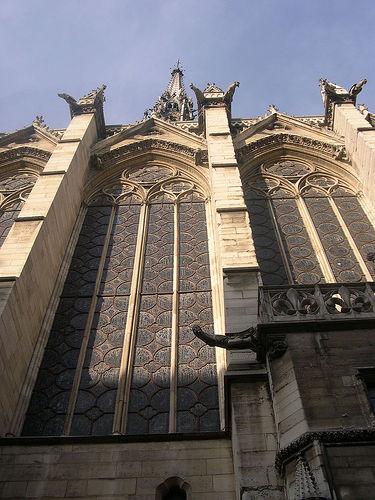
Weather: sun or clear